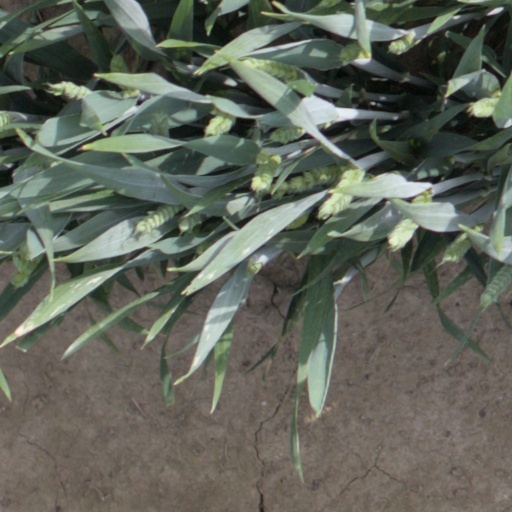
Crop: wheat